Clothing in ancient Rome

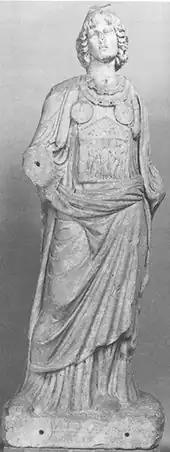
Statue of a Gallus priest, 2nd century, Musei Capitolini

The "sagum" distinguished common soldiers from the highest ranking commanders, who wore a larger, purple-red cloak, the "paludamentum". The colour of the ranker's "sagum" is uncertain. Roman military clothing was probably less uniform and more adaptive to local conditions and supplies than is suggested by its idealised depictions in contemporary literature, statuary and monuments. Nevertheless, Rome's levies abroad were supposed to represent Rome in her purest form; provincials were supposed to adopt Roman ways, not "vice versa". Even when foreign garments – such as full-length trousers – proved more practical than standard issue, soldiers and commanders who used them were viewed with disdain and alarm by their more conservative compatriots, for undermining Rome's military "virtus" by "going native". This did not prevent their adoption. In the late 3rd century the distinctive Pannonian "pill-box" hat became firstly a popular, and then a standard item of legionary fatigues.